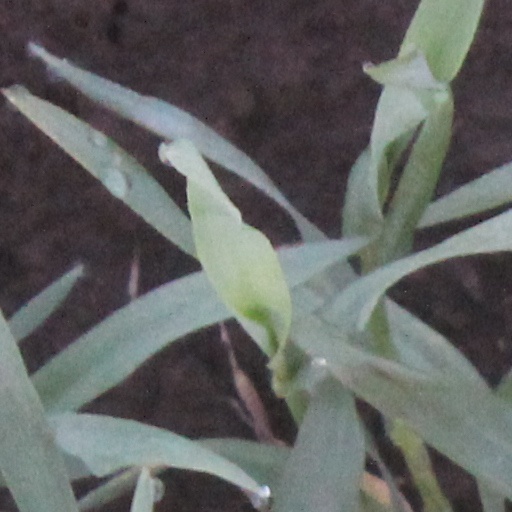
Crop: wheat